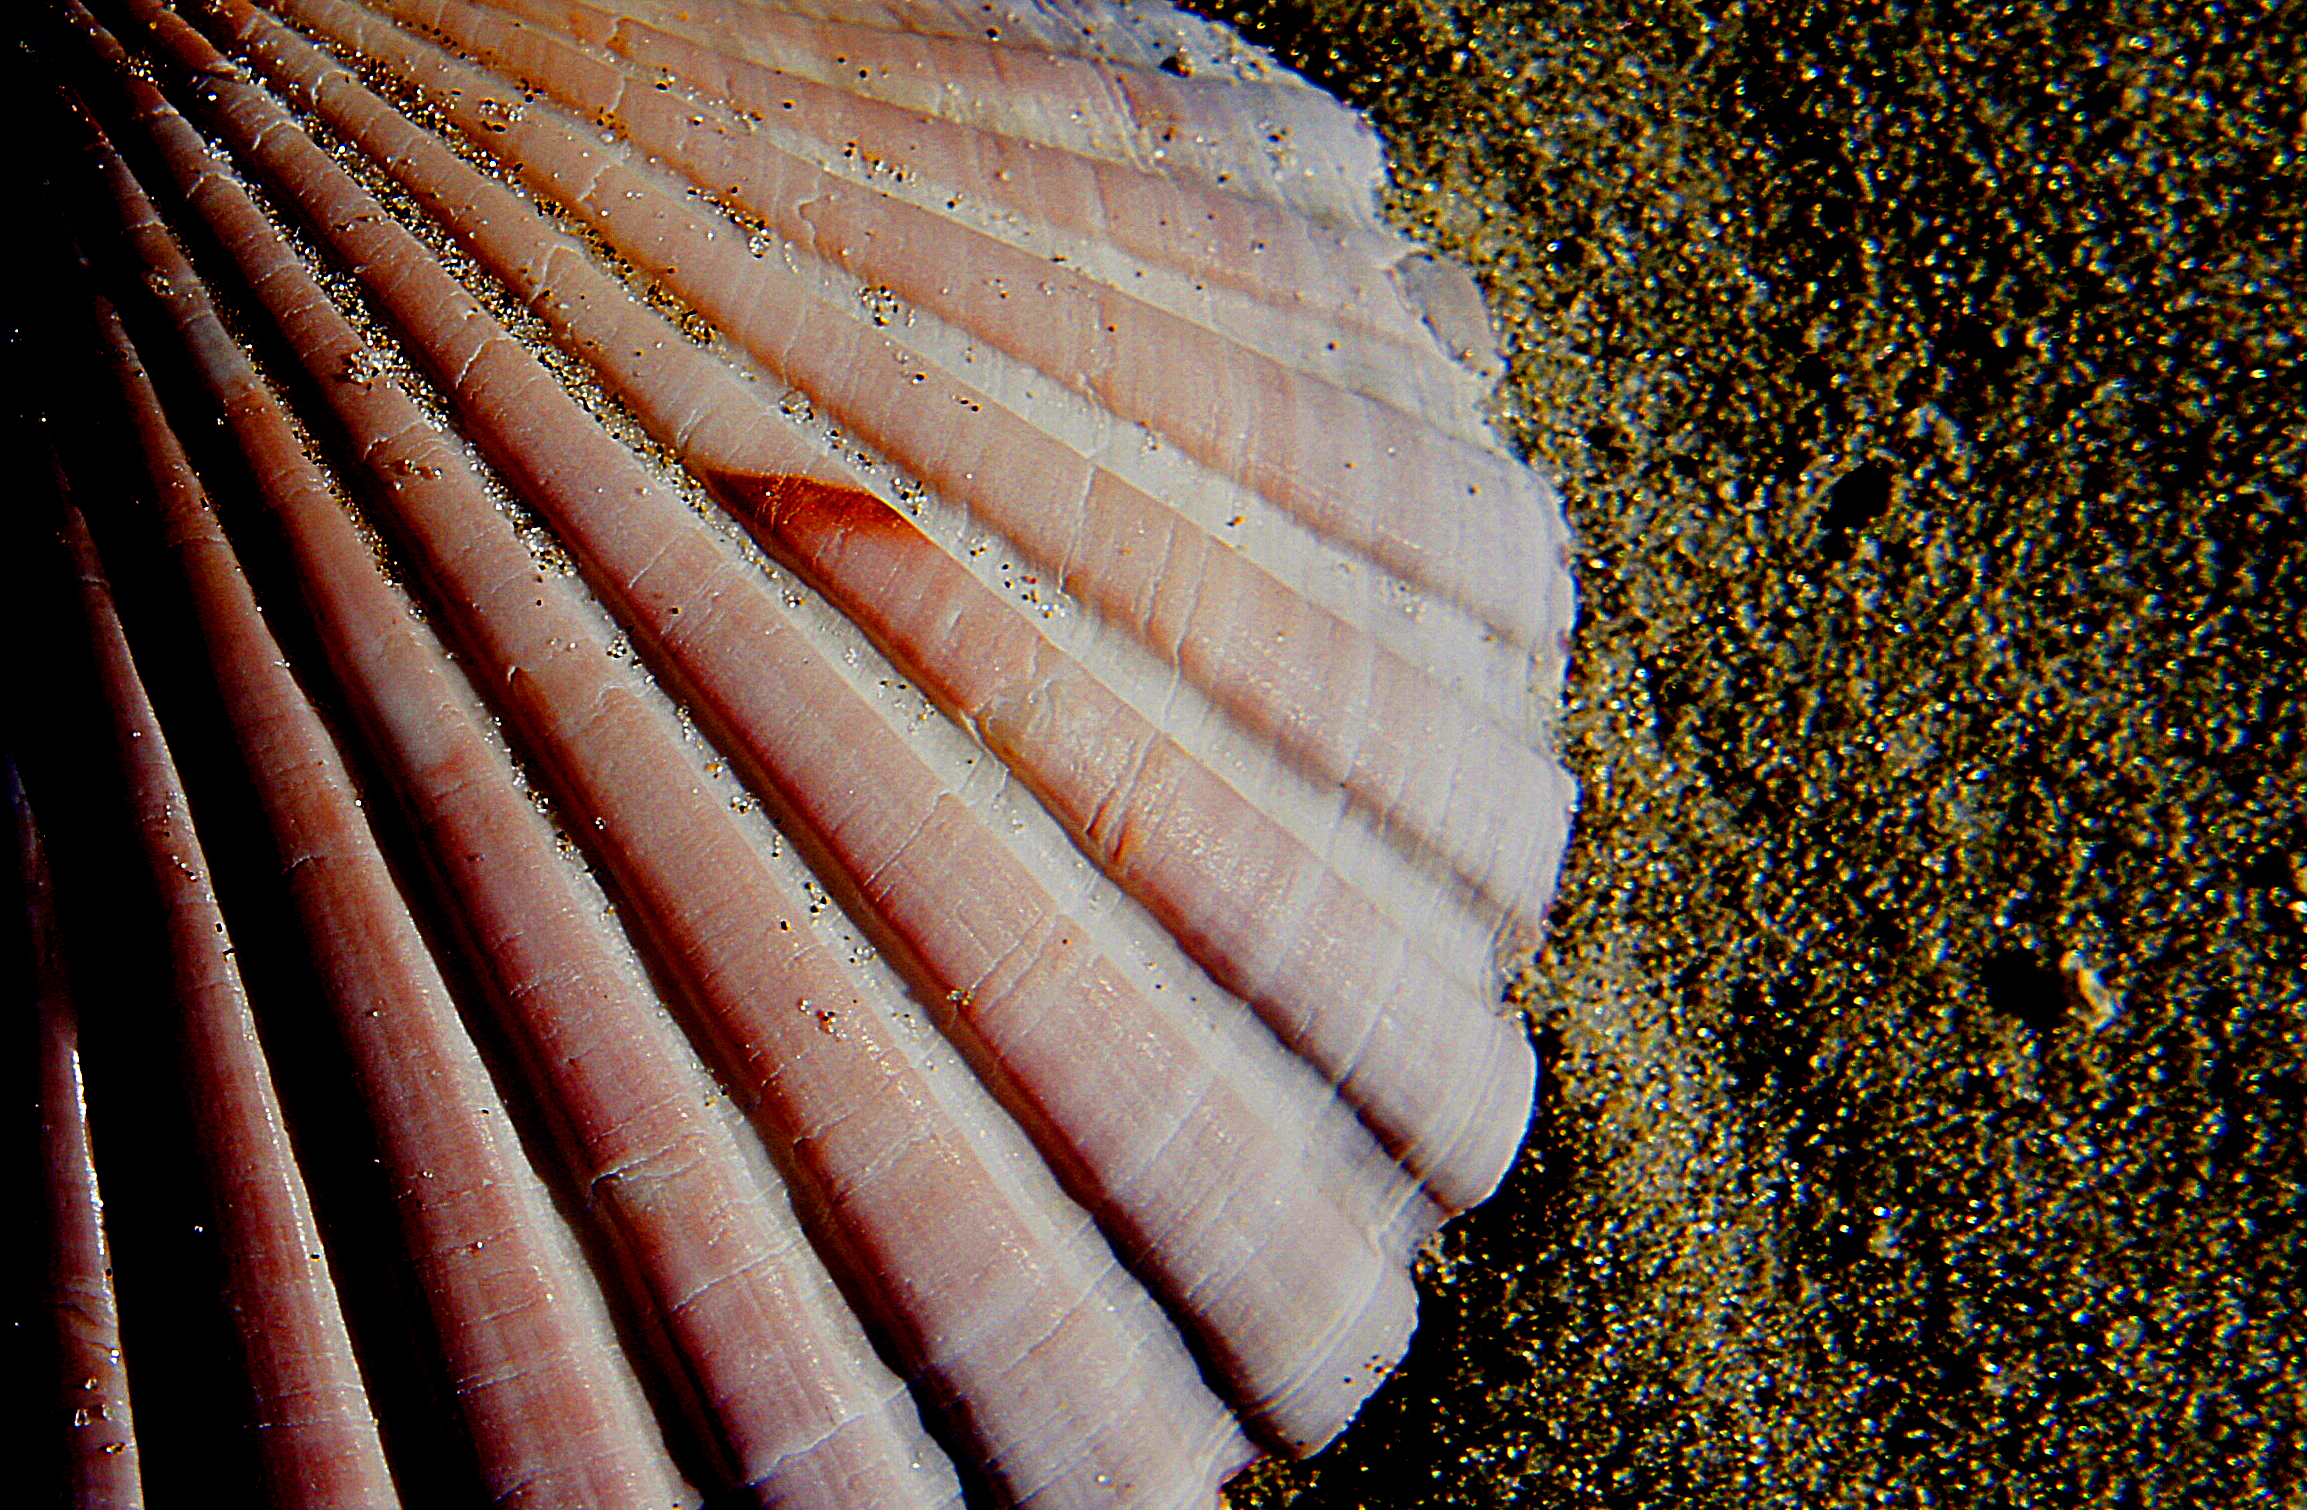
nature, wood, texture, leaf, food, color, seafood, brick, close up, seashells, sonydslra580, scallop, macro photography